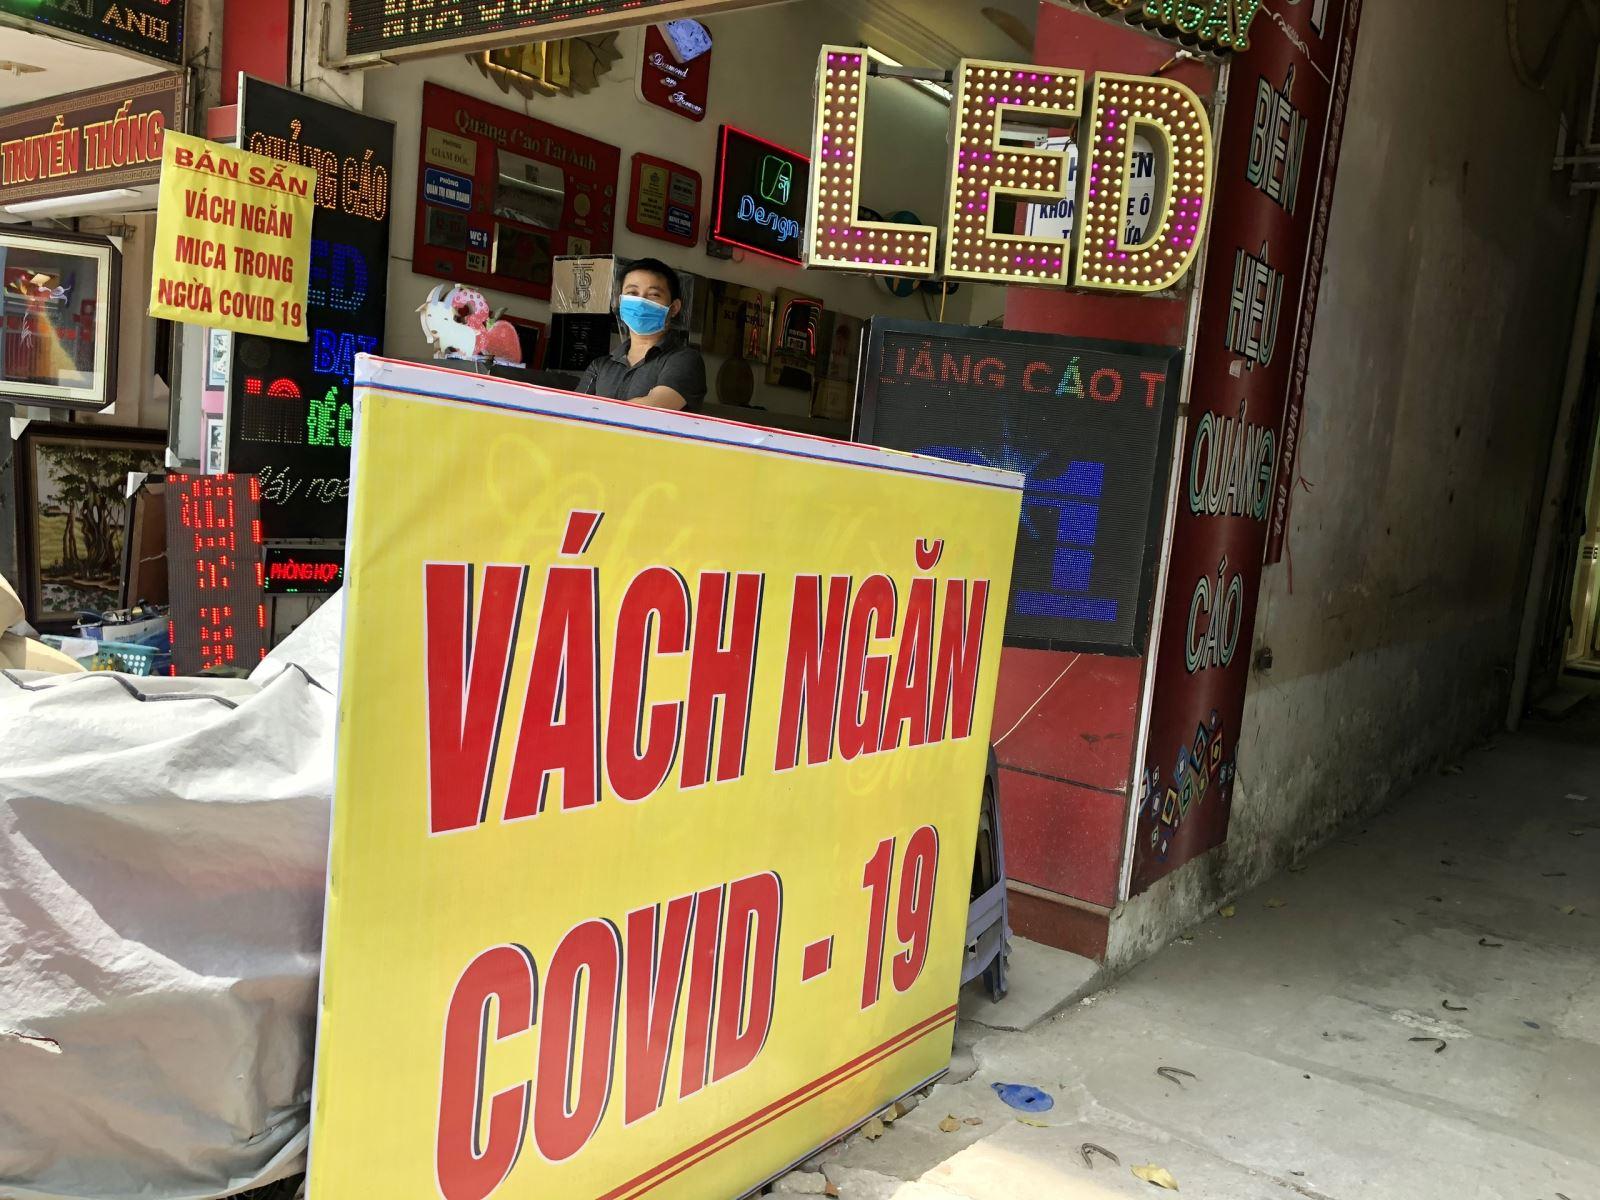
ở trong căn nhà có sự xuất hiện của một người đàn ông